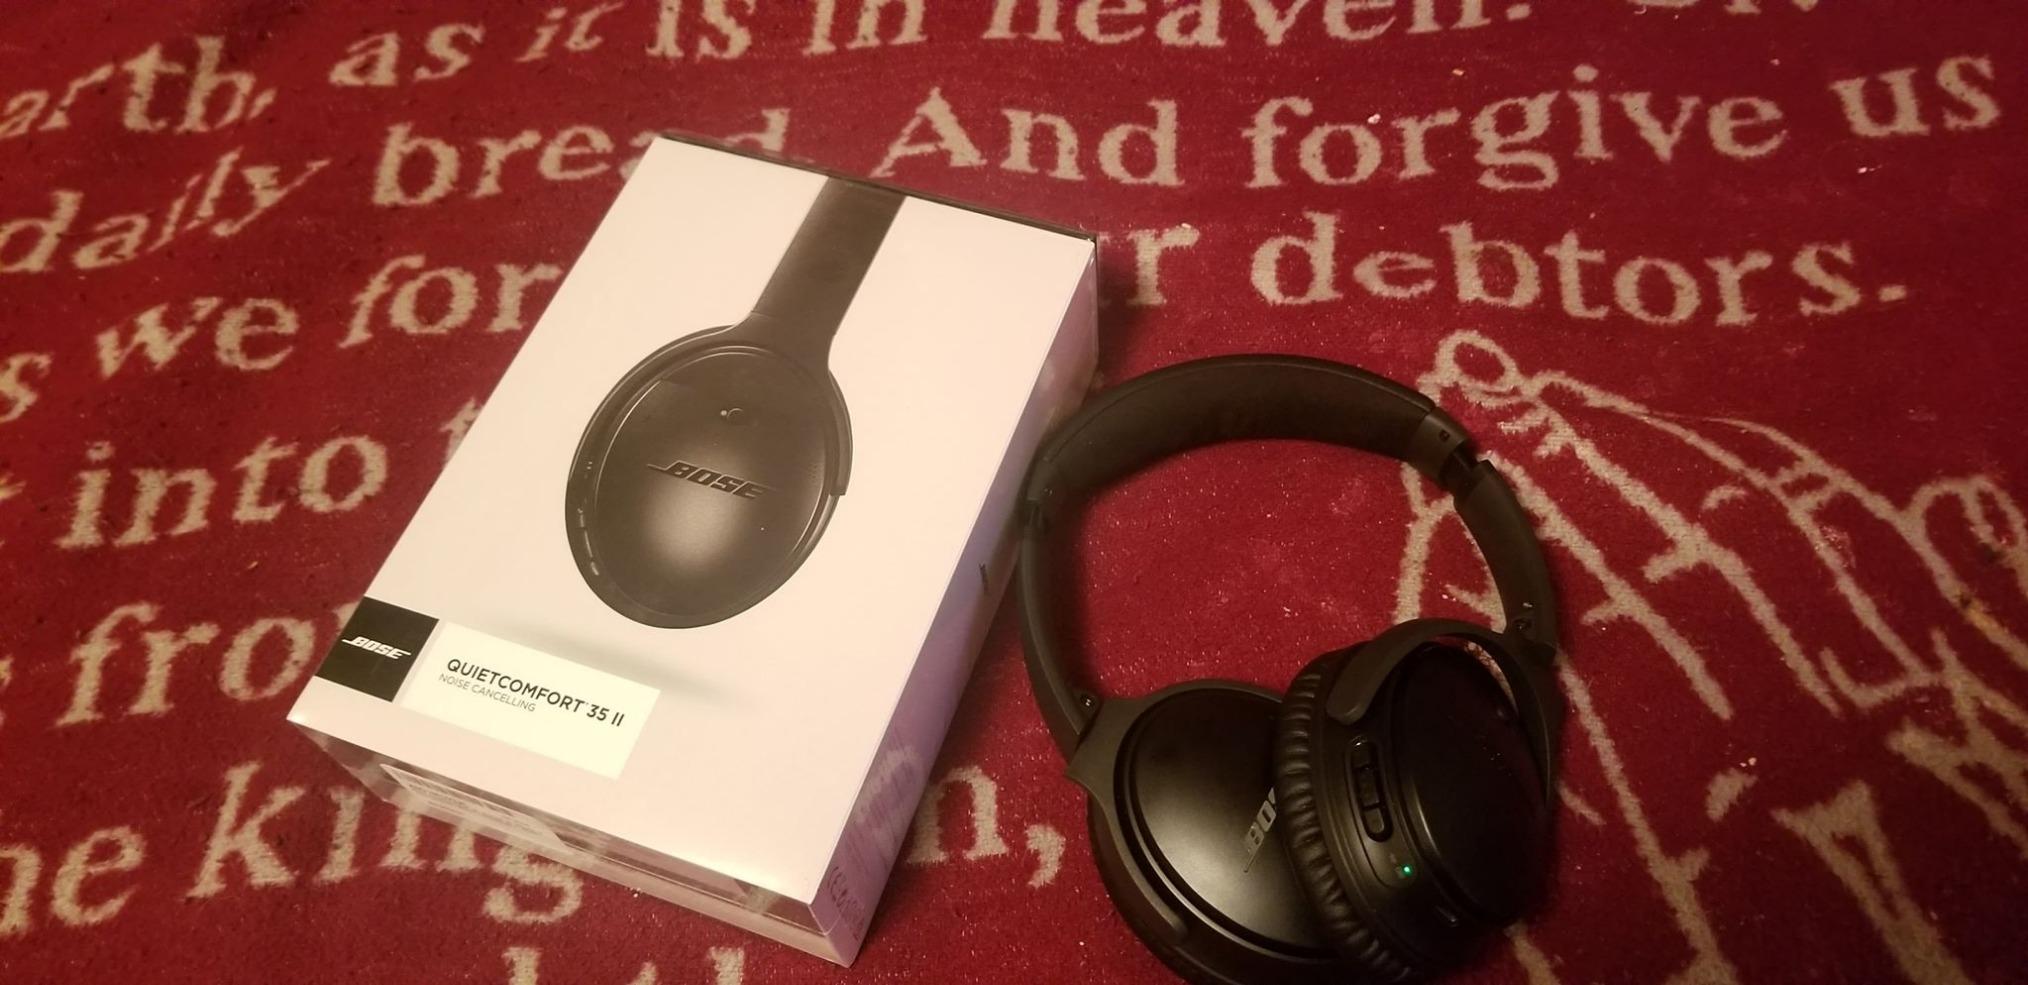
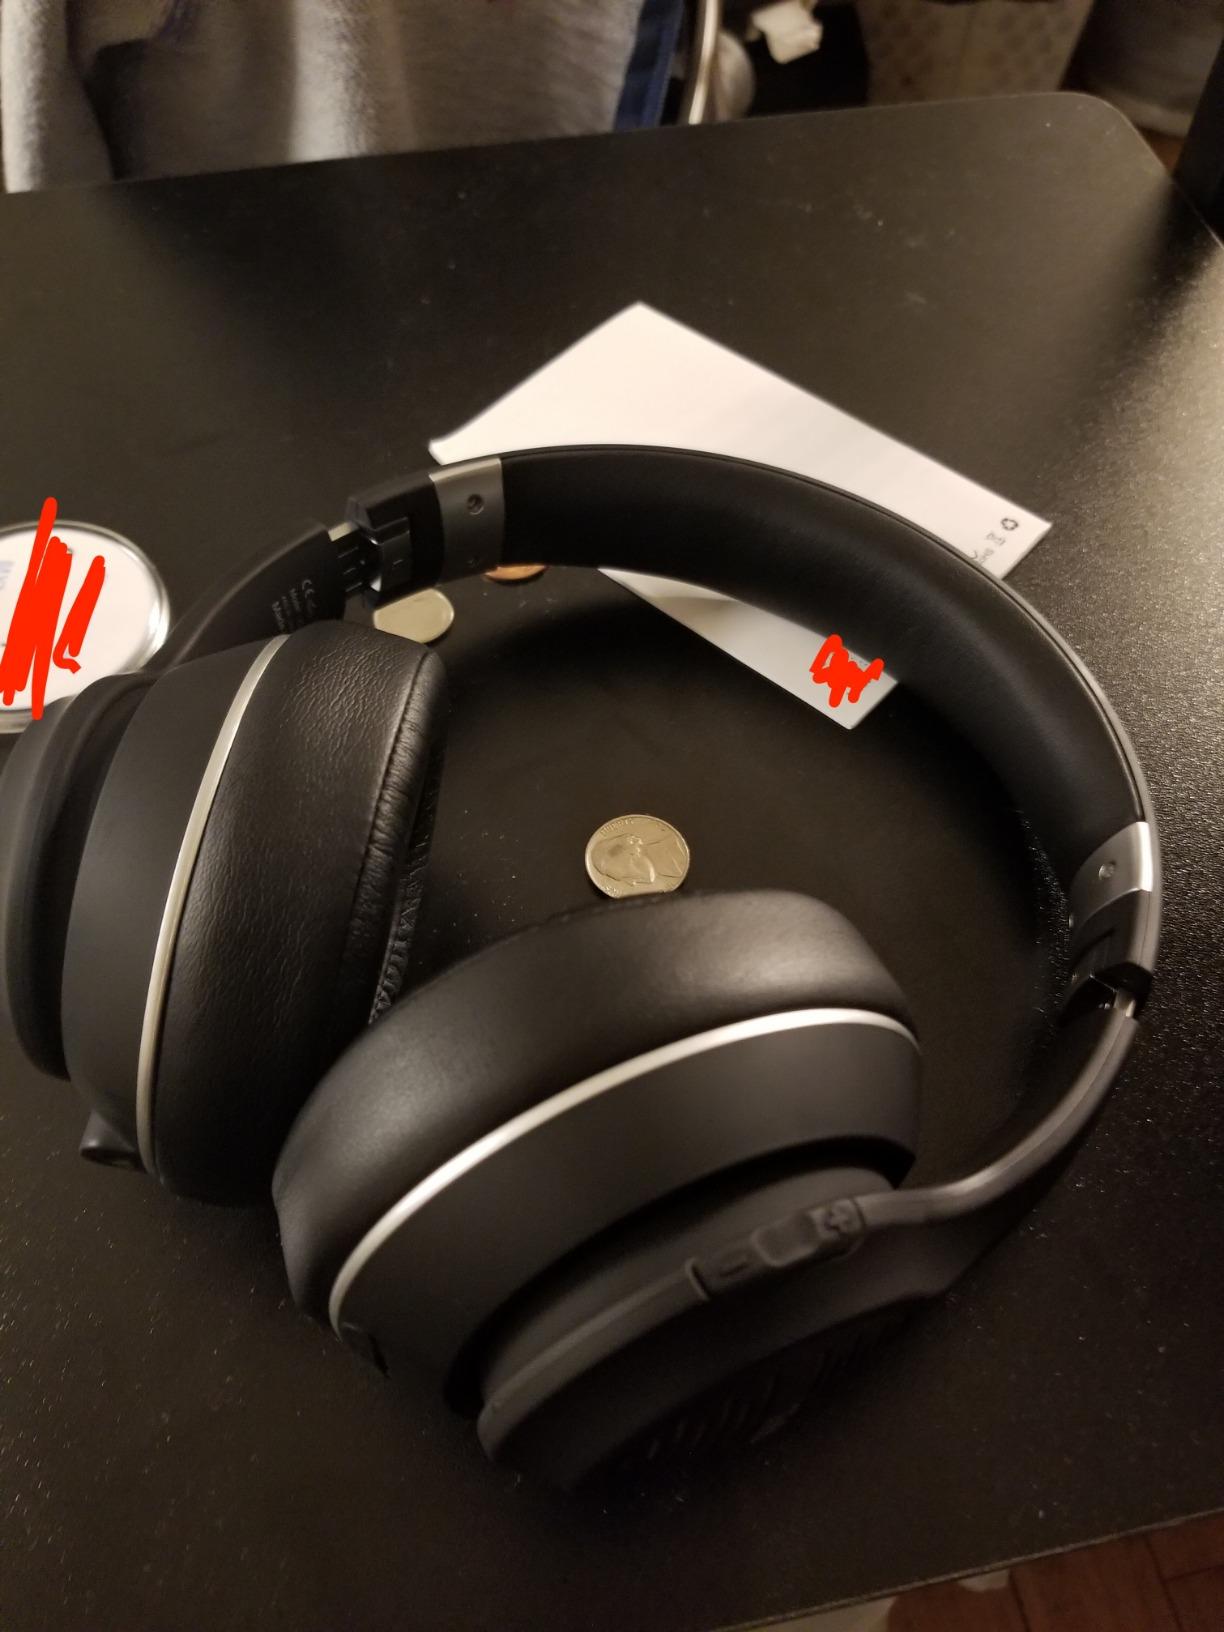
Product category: headphones
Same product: no